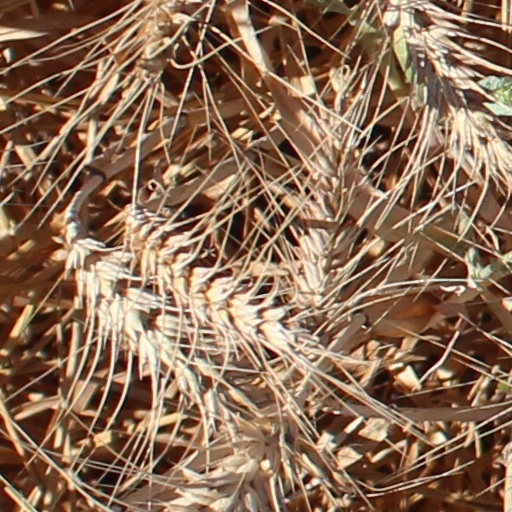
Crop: wheat